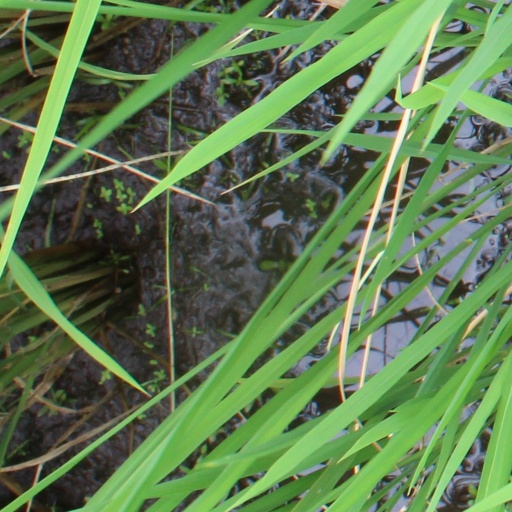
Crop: rice